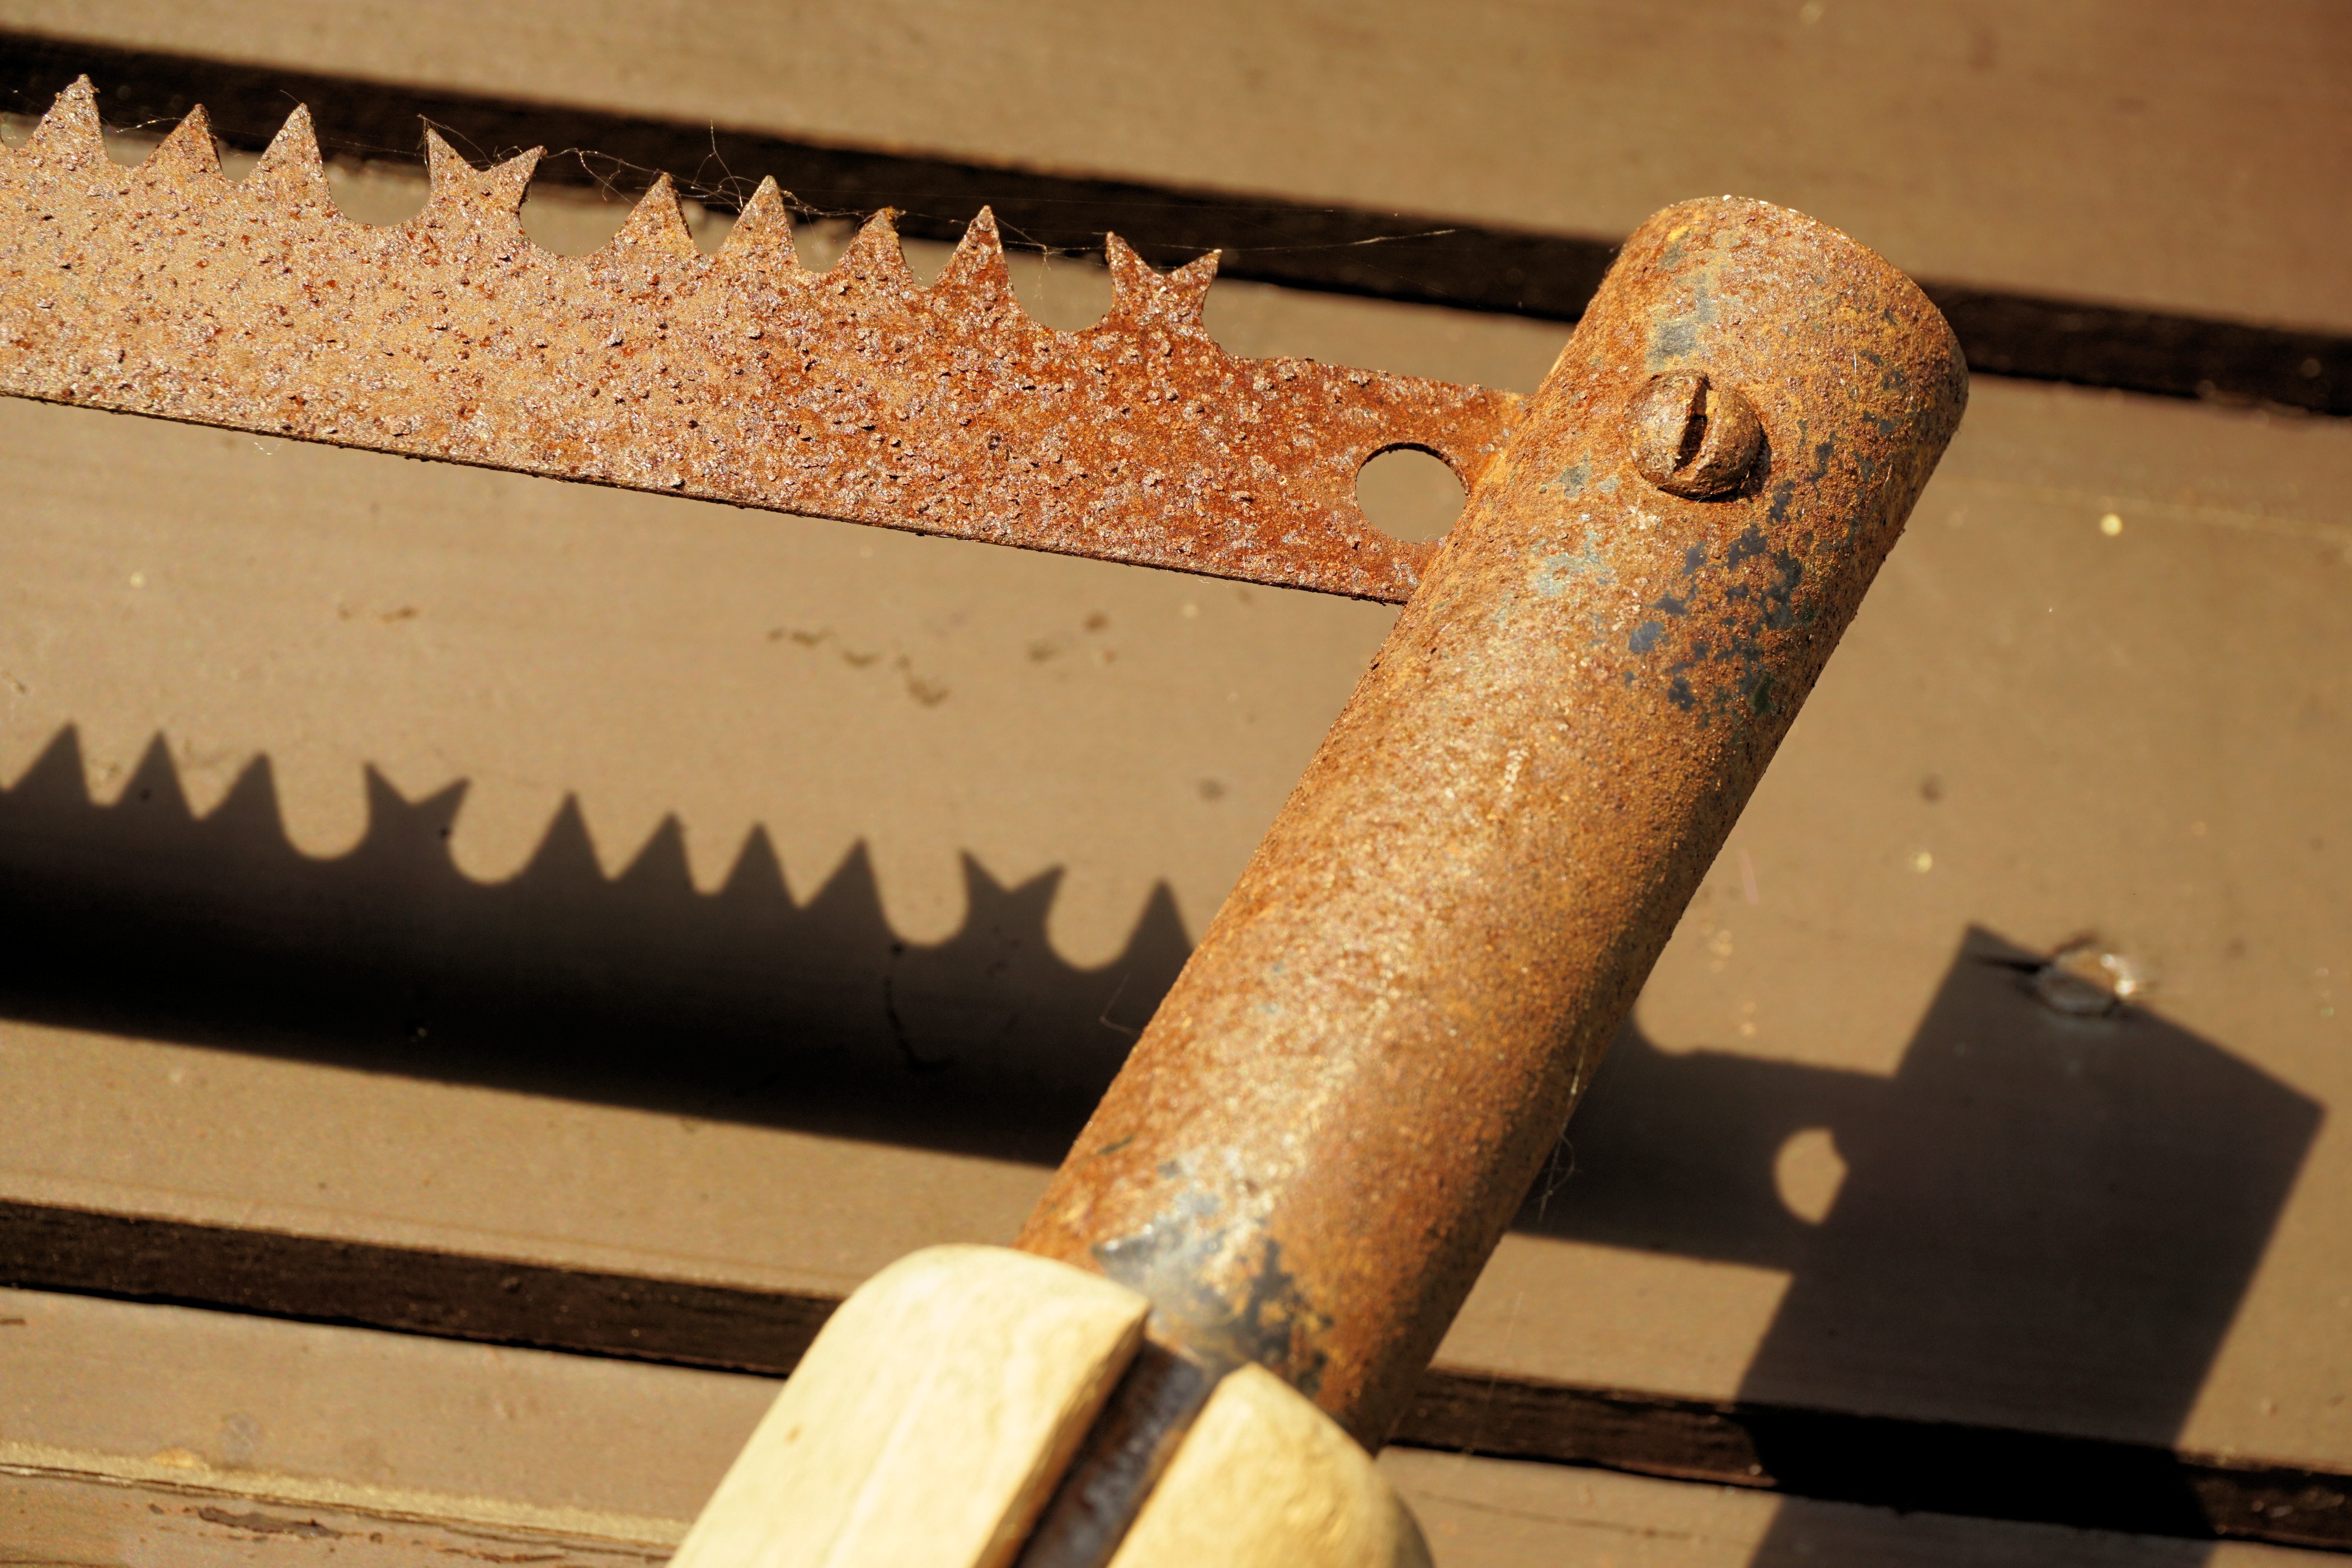
wood, old, tool, metal, weapon, saw, rusty, rusted, iron, carving, stainless, firearm, wood saw, old rusty, old tools